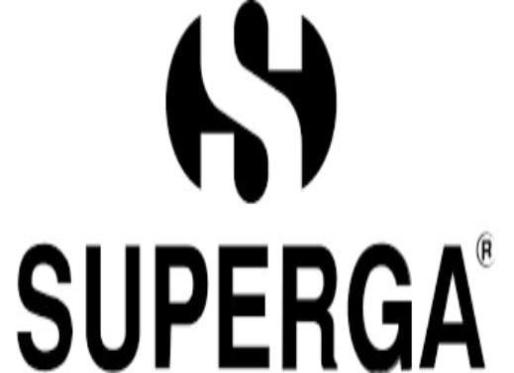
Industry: Clothes